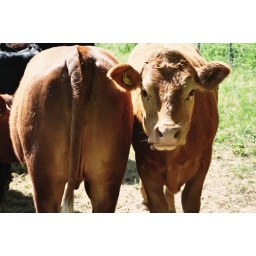
Young cows and bulls near Froghole.